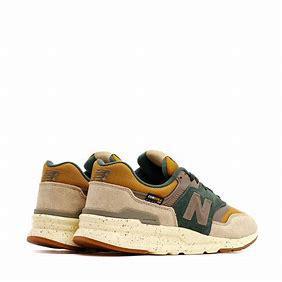
Brand: New
Model: Balance New Balance 997